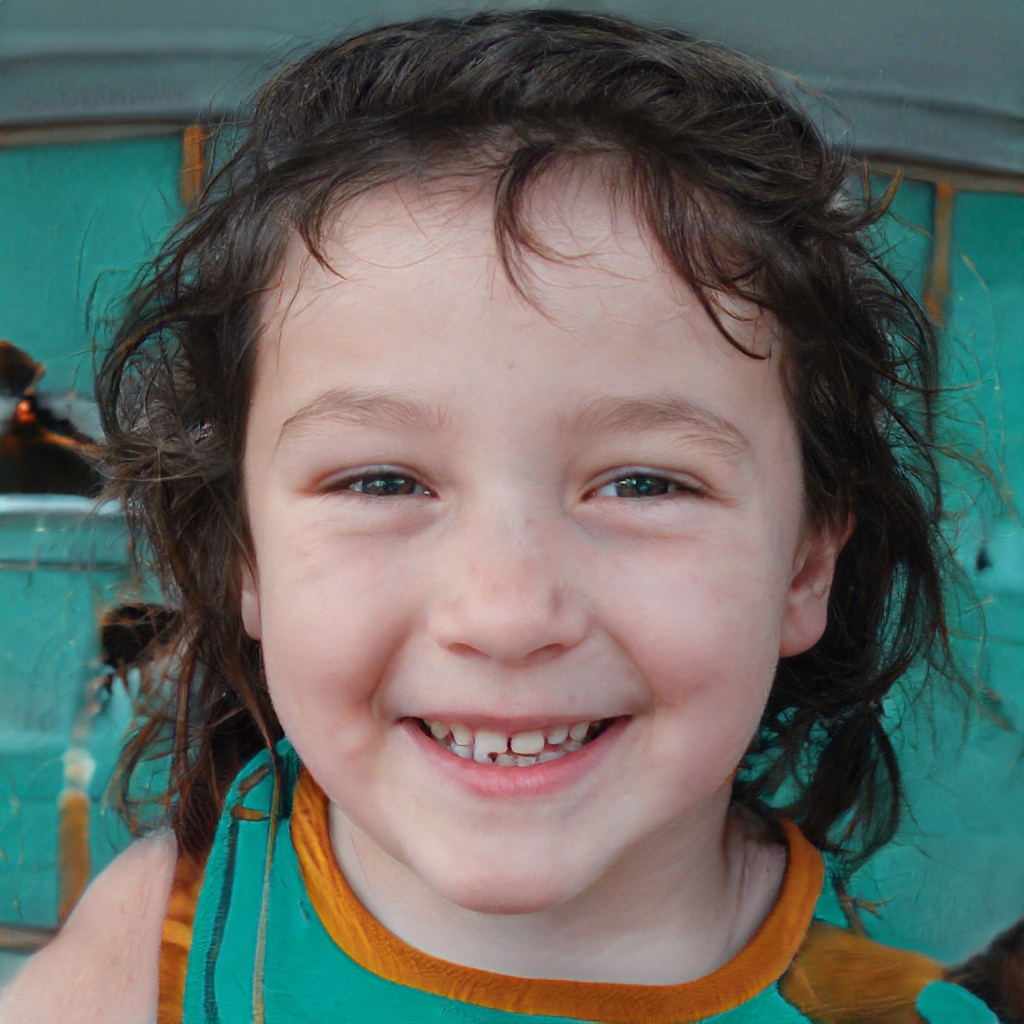
Portrait style: Real Portrait